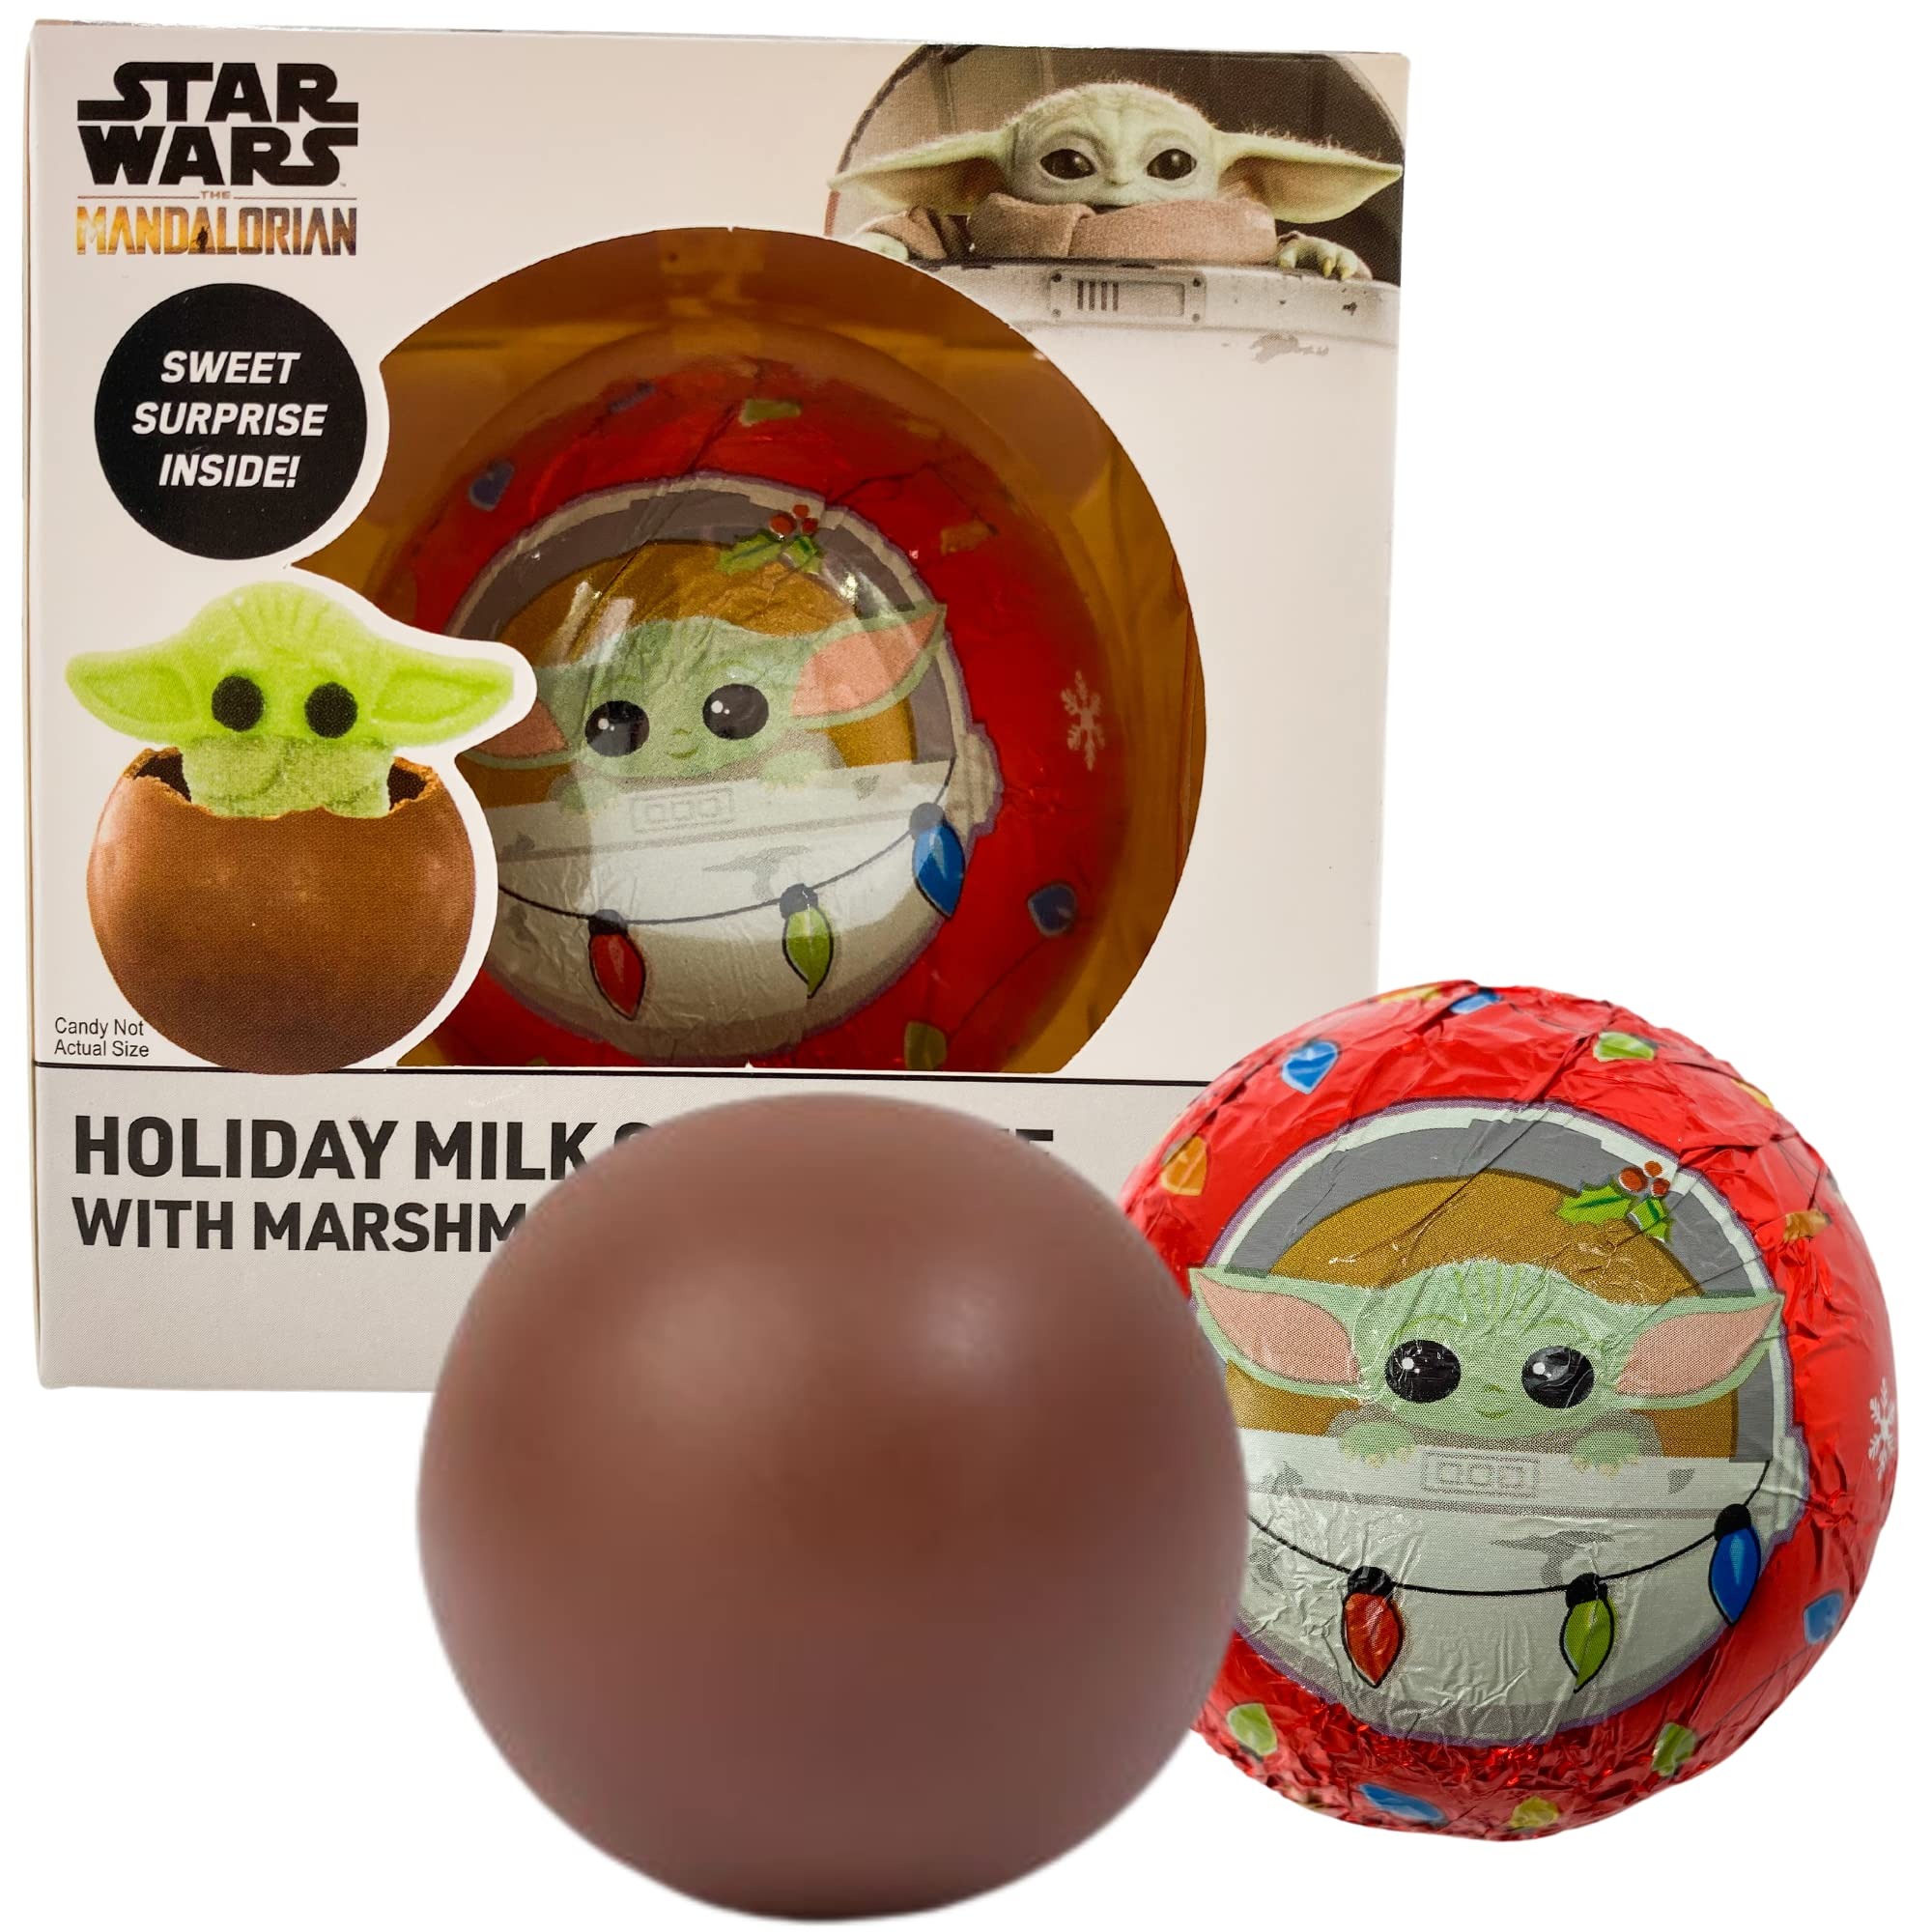
Item Name: Galerie Mandalorian Milk Chocolate Ball with Baby Yoda Marshmallow, Easter Basket Stuffer for Kids, 2.12 Ounces
Bullet Point 1: STAR WARS MANDALORIAN are you or someone you know a big Star Wars fan? Here is a yummy treat that all Star Wars fans will love.
Bullet Point 2: MILK CHOCOLATE hollow ball includes a Baby Yoda shaped marshmallow inside. A sweet surprise inside this delicious milk chocolate.
Bullet Point 3: GOODIE BAGS fill your goodie bags with this yummy candy treat! Kids will love sorting through their stockings and finding this delicious chocolate.
Bullet Point 4: PARTY FAVORS having a Star Wars themed birthday party? This chocolate treat is a perfect gift to add to your goodie bags. Kids will love this yummy Star Wars candy.
Product Description: STAR WARS MANDALORIAN are you or someone you know a big Star Wars fan? Here is a yummy treat that all Star Wars fans will love. MILK CHOCOLATE hollow ball includes a Baby Yoda shaped marshmallow inside. A sweet surprise inside this delicious milk chocolate. GOODIE BAGS fill your Easter bashets with this yummy candy treat! Kids will love sorting through their baskets and finding this delicious chocolate. PARTY FAVORS having a Star Wars themed birthday party? This chocolate treat is a perfect gift to add to your goodie bags. Kids will love this yummy Star Wars candy. EASTER is right around the corner. Start getting your vday gifts for your friends and family with this delicious chocolate and marshmallow. A yummy hot chocolate treat that the kids will love!
Value: 2.12
Unit: Ounce

Price: 3